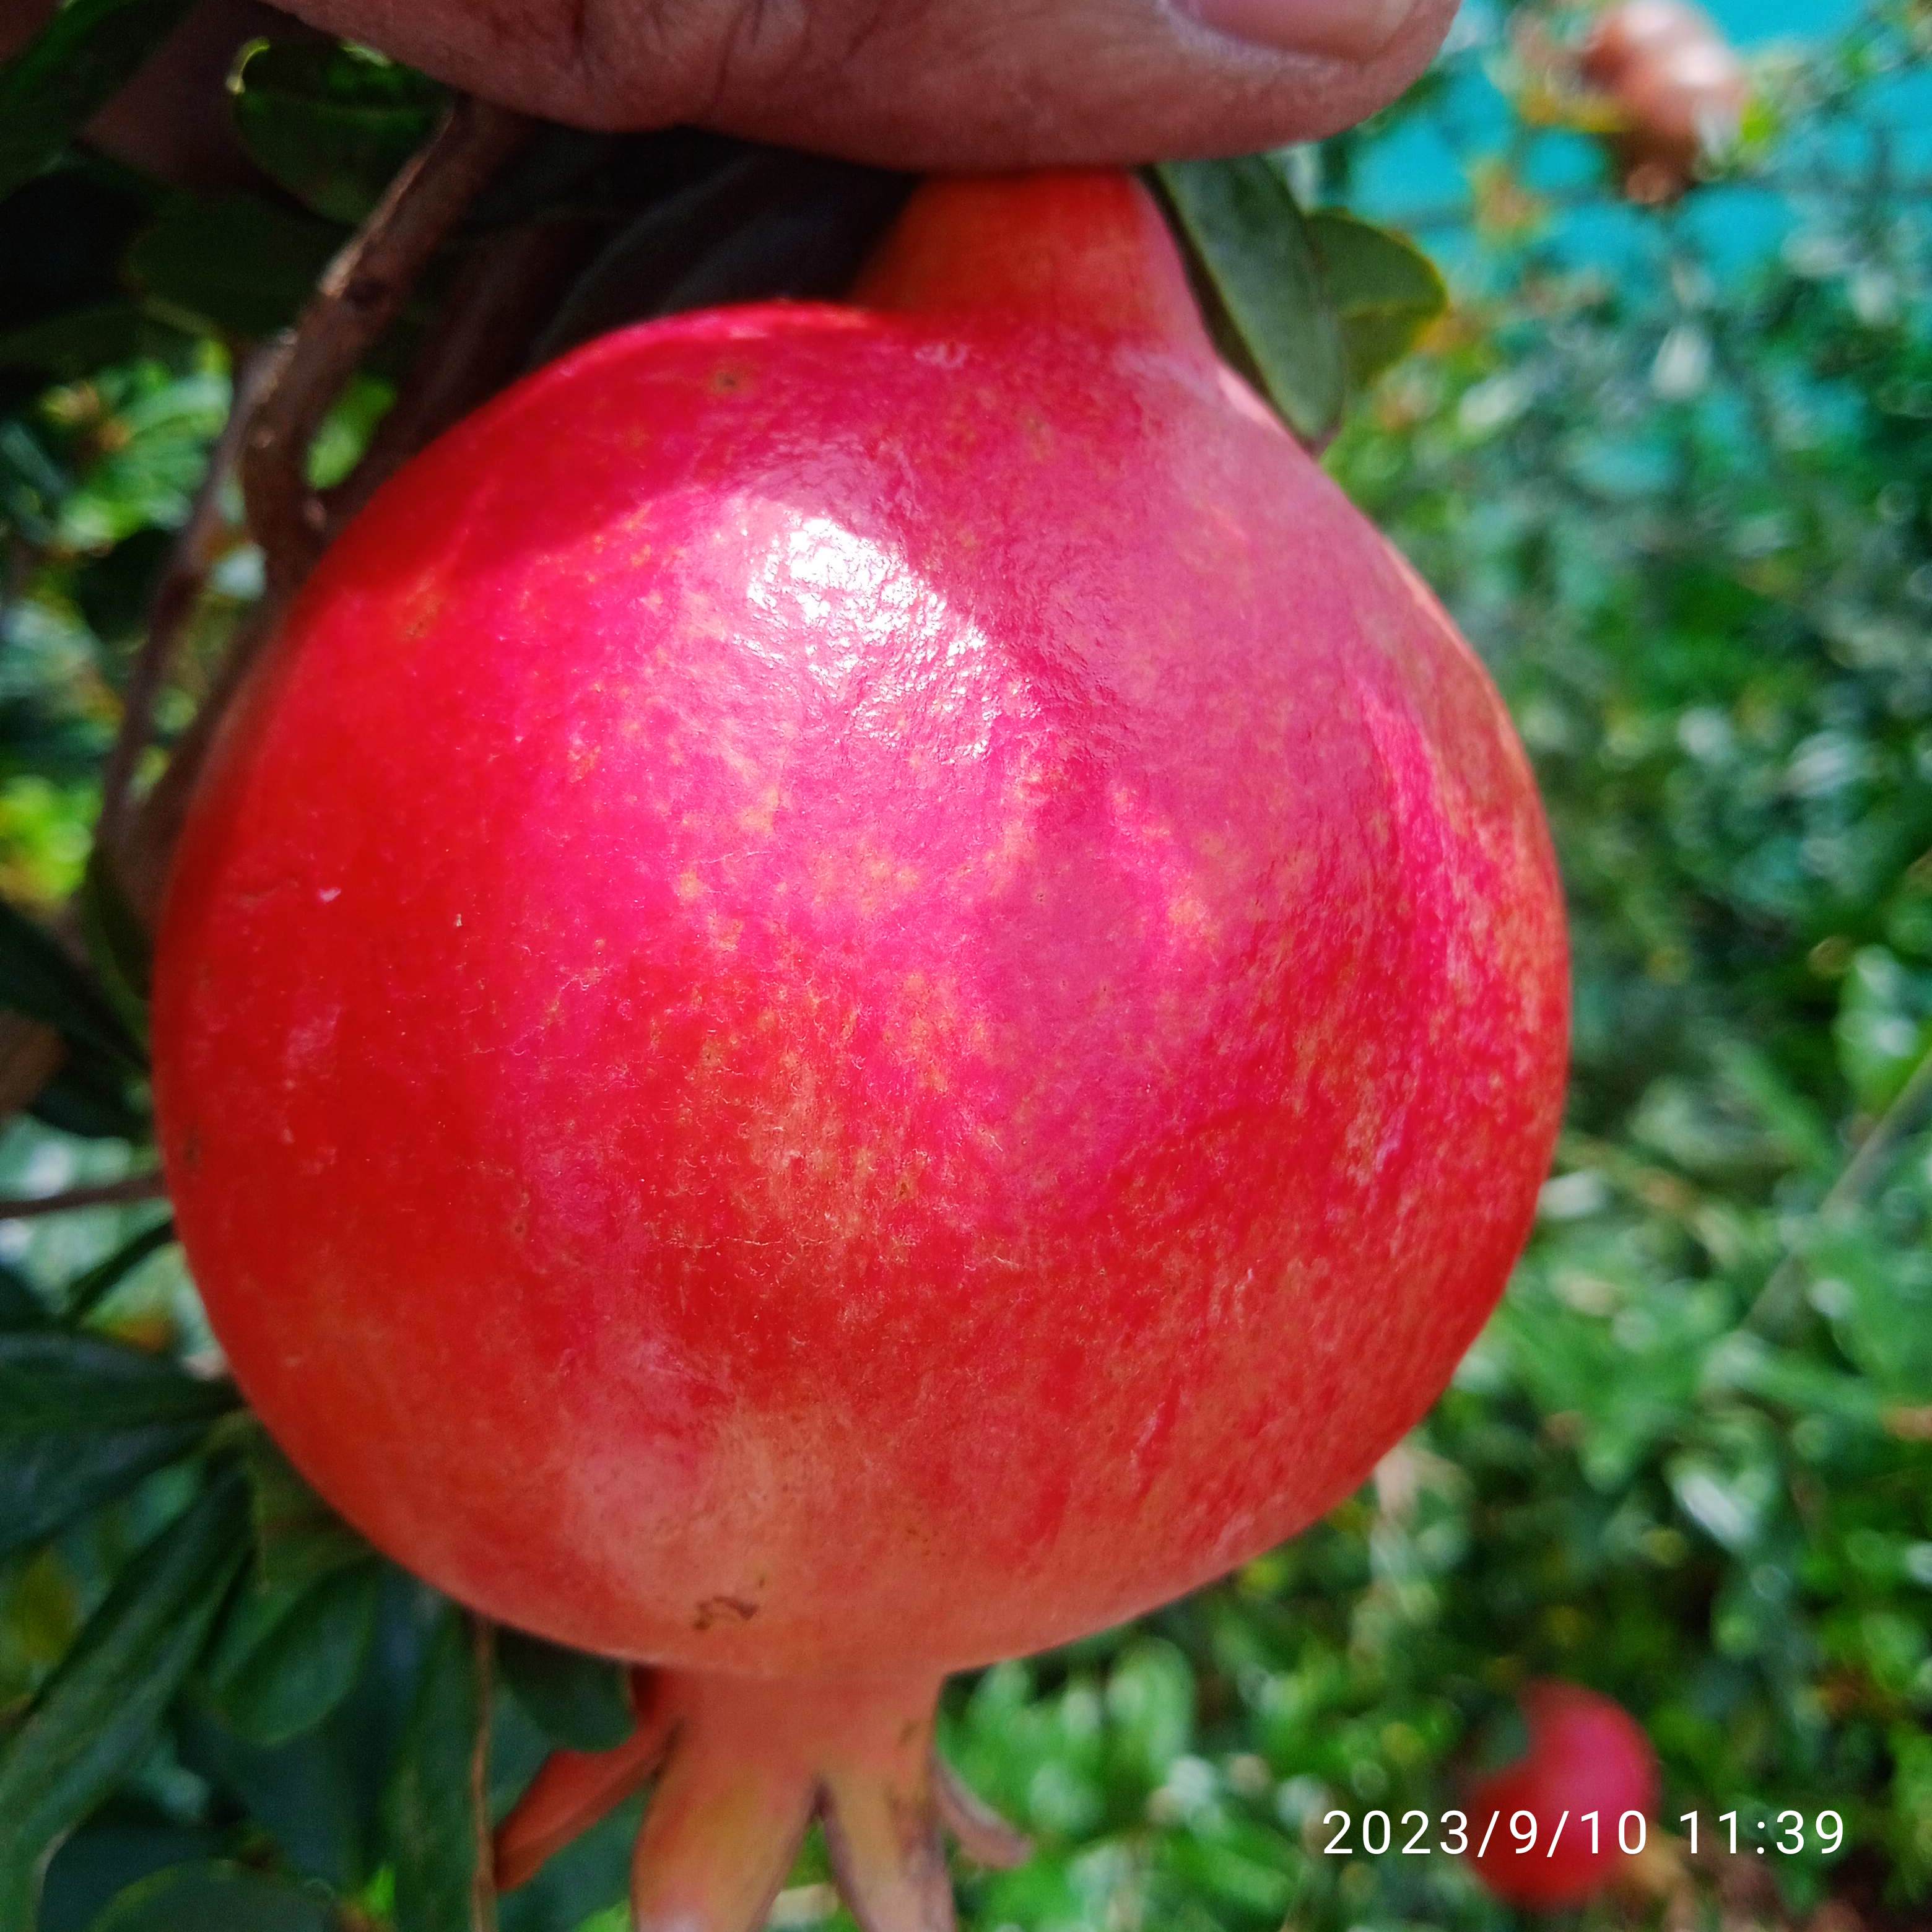
Label: Healthy